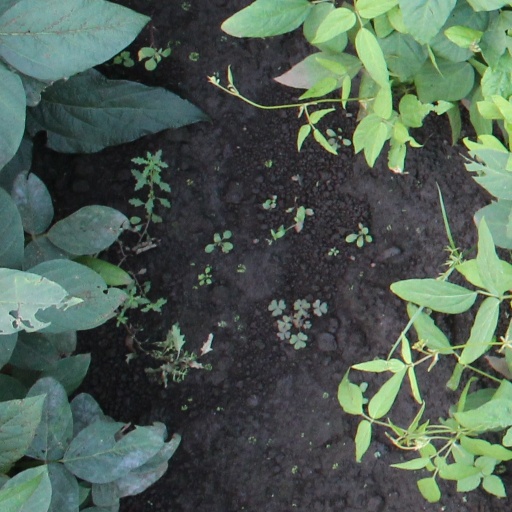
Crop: soybean